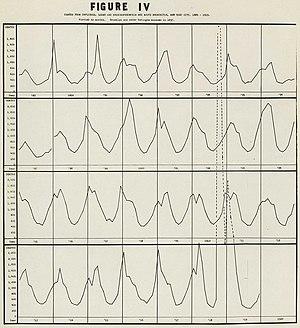
Pic de mortalité par pneumopathie (pneumonie, bronchopneumonie) lors de la grippe de 1889 à 1919, avec mise en évidence du pic exceptionnel de mortalité de la grippe espagnole à New-York
La pandémie grippale de 1918, dite « grippe espagnole », est due à une souche particulièrement virulente et contagieuse qui s'est répandue de 1918 à 1919. Bien que les premiers cas connus soient apparus aux États-Unis, on lui a attribué le nom de « grippe espagnole » car l'Espagne — non impliquée dans la Première Guerre mondiale — fut le seul pays à publier librement les informations relatives à cette épidémie.
La grippe est une maladie infectieuse fréquente et contagieuse causée par certains virus à ARN de la famille des orthomyxoviridés : le virus de la grippe A, le virus de la grippe B, le virus de la grippe C et le virus de la grippe D. Elle touche les oiseaux et certains mammifères dont le porc, le phoque et l'être humain.